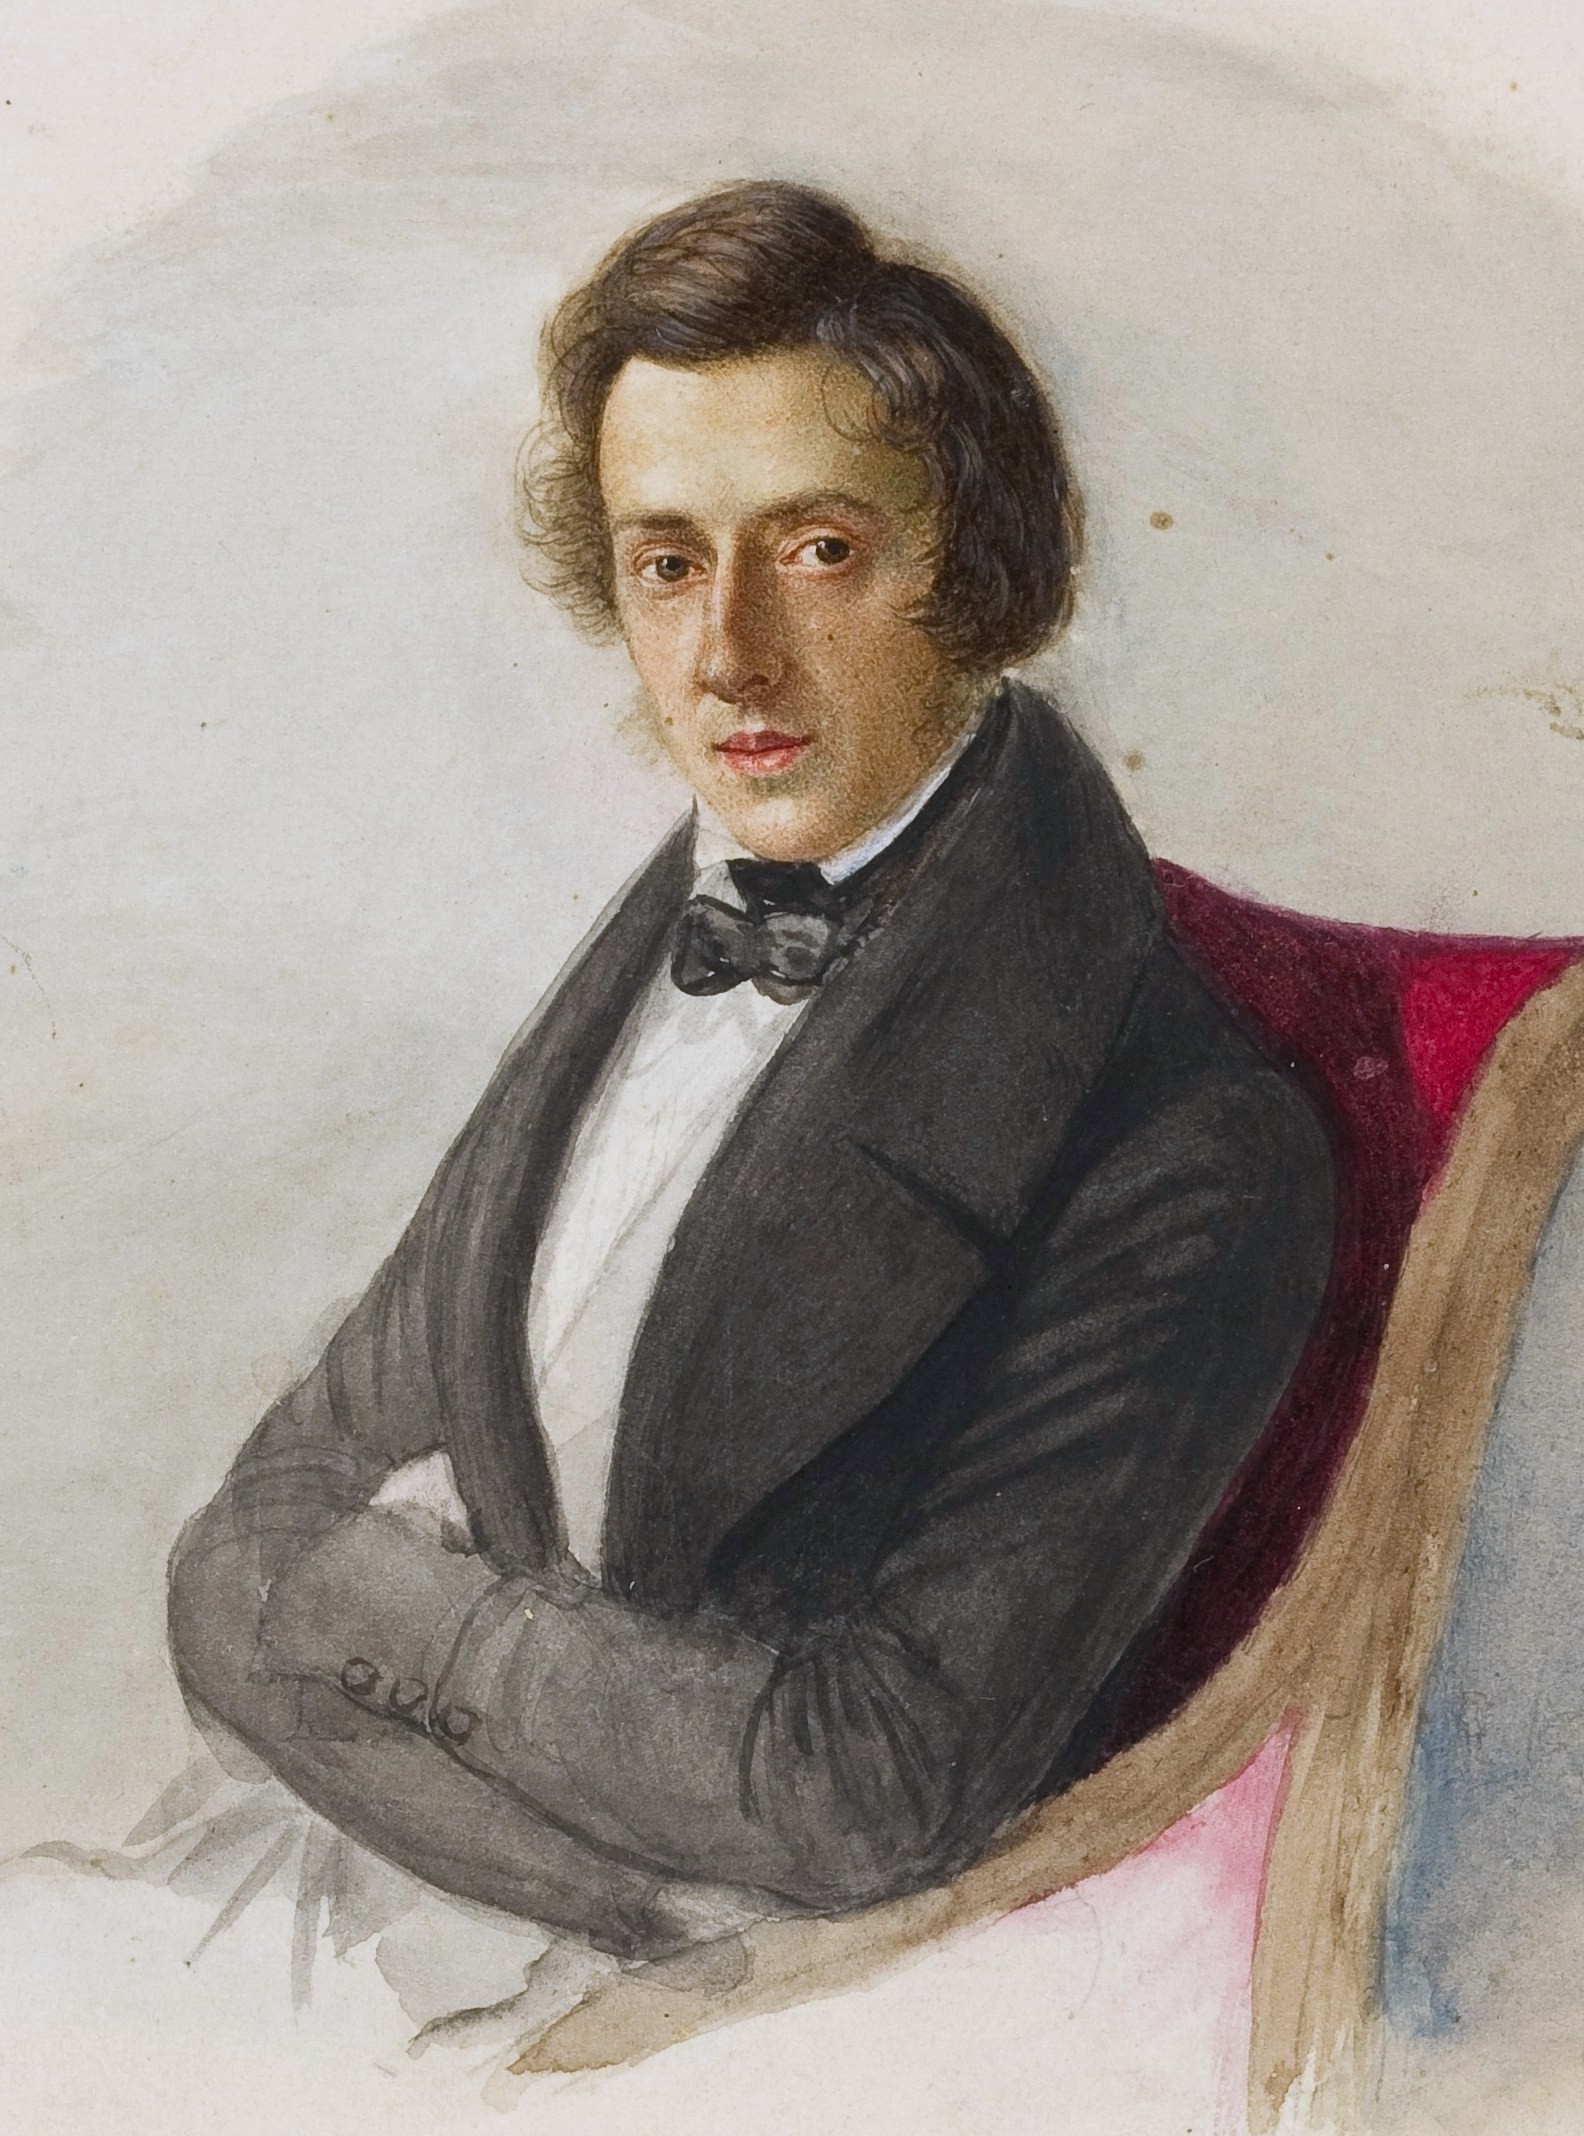
เฟรเดริก ชอแป็ง

ไฟล์:Chopin, by Wodzinska.JPG|thumb|250px|เฟรเดริก ชอแป็ง
เฟรเดริก ฟร็องซัว ชอแป็ง (, ) หรือ ฟรือแดรึก ฟรันต์ซีเชก ชอแป็ง () เป็นคีตกวีชาวโปแลนด์ เกิดเมื่อวันที่ 1 มีนาคม ค.ศ. 1810 เสียชีวิตเมื่อวันที่ 17 ตุลาคม ค.ศ. 1849 จากวัณโรคที่ส่งผลต่อระบบทางเดินหายใจ ชื่อที่บิดามารดาของเขาตั้งให้คือ "Fryderyk Franciszek Chopin" ต่อมาได้หันมาใช้ชื่อเป็นภาษาฝรั่งเศสเมื่อเขาได้ตัดสินใจจากประเทศบ้านเกิดเป็นการถาวรเพื่อมุ่งหน้าสู่กรุงปารีส ประเทศฝรั่งเศส
== ประวัติ ==
ชอแป็งเกิดเมื่อวันที่ 1 มีนาคม ค.ศ. 1810 (ตามบันทึกของสังฆมณฑลบอกว่าเป็นวันที่ 22 กุมภาพันธ์) ที่เมืองแชลาซอวาวอลา () ซึ่งตั้งอยู่ตอนกลางของประเทศโปแลนด์ บิดาของเขาชื่อนีกอลา (Nicolas Chopin) เป็นชาวฝรั่งเศสโดยกำเนิด พื้นเพมาจากเมืองมาแร็งวีล-ซูร์-มาดง (Marainville-sur-Madon) ในแคว้นลอแรน มารดาเป็นชาวโปแลนด์ ชอแป็งเริ่มเรียนดนตรีตั้งแต่อายุหกขวบ และแต่งเพลงแรกเมื่ออายุเพียงเจ็ดขวบ และเปิดการแสดงต่อสาธารณชนครั้งแรกเมื่ออายุแปดขวบ (ค.ศ. 1818) ครูสอนดนตรีคนแรกของชอแป็งได้แก่ วอยแชค ชึฟนือ () และหลังจาก ค.ศ. 1826 เขาได้เข้ารับการศึกษาที่โรงเรียนดนตรีแห่งกรุงวอร์ซอ ซึ่งเขาได้รับการถ่ายทอดวิชาดนตรีจากยูแซฟ เอลส์เนอร์ (Józef Elsner) เป็นหลัก
ใน ค.ศ. 1830 เขาได้จากประเทศโปแลนด์|โปแลนด์ประเทศบ้านเกิดเพื่อมาประกอบอาชีพนักดนตรีที่ประเทศฝรั่งเศส ซึ่งเขาได้ใช้ช่วงชีวิตที่เหลือพำนักอยู่ที่กรุงปารีสหรือไม่ก็ในบริเวณใกล้เคียง เขาตกหลุมรักสาวนางหนึ่งอย่างหัวปักหัวปำ ความรักที่เขามีต่อหล่อนเป็นแรงบันดาลใจในการประพันธ์เพลง "บัลลาดหมายเลข 1 โอปุสที่ 23" ที่แสนไพเราะ รวมถึงท่อนที่สองของคอนแชร์โตหมายเลข 1 ระหว่าง ค.ศ. 1838 ถึง ค.ศ. 1847 เขาได้กลายเป็นชู้รักของฌอร์ฌ ซ็องด์ (George Sand) นักประพันธ์นวนิยายชาวฝรั่งเศสผู้อื้อฉาว แต่ในที่สุดก็ได้แยกทางกันด้วยความเต็มใจของทั้งสองฝ่ายเมื่ออาการป่วยของชอแป็งทรุดหนัก ฉากหนึ่งของเรื่องราวความรักของคู่รักบันลือโลกที่ผู้คนจดจำได้ดีที่สุด เห็นจะได้แก่เหตุการณ์ในเกาะมายอร์กา ประเทศสเปน ในช่วงที่ชอแป็งใช้ชีวิตส่วนใหญ่อยู่อย่างอนาถในบ้านชาวนาโดยปราศจากเครื่องทำความร้อน บทเพลงเขาได้ประพันธ์ระหว่างช่วงเวลาอันน่าสังเวชนี้ได้แก่พรีลูด โอปุสที่ 28 อันพรรณนาถึงความสิ้นหวังของทั้งคู่ ช่วงเวลาดังกล่าวได้มีผลกระทบอย่างใหญ่หลวงต่อสุขภาพของชอแป็งที่ป่วยจากวัณโรคเรื้อรัง ทำให้เขาและฌอร์จ ซ็องด์ตัดสินใจเดินทางกลับกรุงปารีสเพื่อรักษาชีวิตเอาไว้ เขารอดชีวิตมาได้ก็จริง แต่ก็ไม่หายขาดจากอาการป่วย จนกระทั่งจบชีวิตอย่างน่าสลดด้วยวัยเพียง 39 ปี
ชอแป็งสนิทกับฟรานซ์ ลิซท์, วินเชนโซ เบลลีนี (ผู้ซึ่งศพถูกฝังอยู่ใกล้กับเขาที่สุสานแปร์ลาแชซในกรุงปารีส) และเออแฌน เดอลาครัว เขายังเป็นเพื่อนกับคีตกวีแอ็กตอร์ แบร์ลีโยซ และโรแบร์ท ชูมันน์ และแม้ว่าชอแป็งได้มอบเพลงบางบทเพื่ออุทิศให้เพื่อนนักประพันธ์ทั้งสองก็ตาม แต่เขาก็ไม่ค่อยประทับใจบทเพลงที่ทั้งสองแต่งขึ้นเท่าไรนัก เขาได้ขอร้องให้ร้องเพลงสวดเรเควียมของว็อล์ฟกัง อมาเดอุส โมทซาร์ท|โมซาร์ทในงานศพของเขา แต่เมื่อเขาเสียชีวิตลงใน ค.ศ. 1849 พิธีศพที่จัดขึ้นที่โบสถ์ลามาดแลน (La Madeleine) ไม่ได้ราบเรียบเสียทีเดียว เนื่องจากเป็นครั้งแรกที่ได้มีการขออนุญาตใช้วงประสานเสียงสตรีในการร้องเพลงสวด ข่าวอื้อฉาวดังกล่าวได้แพร่ออกไปส่งผลให้ต้องเลื่อนพิธีฝังศพออกไปอีกสองสัปดาห์ แต่ในที่สุดโบสถ์ก็ยอมรับคำขอดังกล่าว ทำให้คำขอร้องครั้งสุดท้ายของชอแป็งเป็นจริงขึ้นมา
ผลงานทุกชิ้นของชอแป็งเป็นงานชิ้นเอก ส่วนใหญ่ใช้สำหรับเดี่ยวเปียโน งานประเภทเรียบเรียงเสียงประสานมีเพียงคอนแชร์โตสองบท, ปอลอแนซ (polonaise) หนึ่งบท, รอนโด (rondo) หนึ่งบท และวารียาซียง (variation) อีกจำนวนหนึ่ง ซึ่งทั้งหมดบรรเลงด้วยเปียโนและวงออร์เคสตรา เพลงเชมเบอร์มิวสิกมีเพียงห้าชิ้น ซึ่งสี่ชิ้นแรกแต่งไว้ตั้งแต่วัยเด็ก ชิ้นสุดท้ายเป็นโซนาตาสำหรับเชลโลและเปียโน ซึ่งเป็นผลงานชิ้นสุดท้ายที่เขานำออกแสดงต่อสาธารณชนร่วมกับโอกุสต์ ฟร็องชอม (Auguste Franchomme) เพื่อนของเขาผู้เป็นนักเชลโลเลื่องชื่อ มิตรภาพได้ถูกถ่ายถอดมาเป็นความละเมียดละไมของเชลโล เนื่องจากเชมเบอร์มิวสิกของชอแป็งใช้เชลโลบรรเลงถึงสี่ในห้าชิ้นด้วยกัน
=== บทเพลงสำหรับบรรเลงเปียโน เรียงลำดับตามหมายเลขของโอปุส ===
Opus
* 1 รอนโดในบันไดเสียง c (1825)
* 2 วารียาซียงสำหรับเปียโนและวงออร์เคสตรา จาก „Lá ci darem la mano“ ของว็อล์ฟกัง อมาเดอุส โมทซาร์ท|โมซาร์ท (Mozart) ในบันไดเสียง B (1827/8)
* 3 แอ็งทรอดุกซียงและปอลอแนซ สำหรับเชลโลและเปียโน ในบันไดเสียง c (1829)
* 4 โซนาตาสำหรับเปียโน หมายเลข 1 ในบันไดเสียง c (1828)
* 5 รอนโดอาลามาซูร์ ในบันไดเสียง f (1826/7)
* 6 มาซูร์กาสี่บท ในบันไดเสียง fis, cis, E, es (1830/2)
* 7 มาซูร์กาห้าบท ในบันไดเสียง B, a, f, As, C (1830/2)
* 8 ทรีโอสำหรับเปียโน ไวโอลิน และเชลโล ในบันไดเสียง g (1829)
* 9 น็อกเทิร์นสามบทในบันไดเสียง b, Es, H (1830/2)
* 10 เอทูดสิบสองบท (อุทิศให้แก่สหายฟรันซ์ ลิซท์) ในบันไดเสียง C, a, E, cis, Ges, es, C, F, f, As, Es, c (1830/2)
* 11 คอนแชร์โต สำหรับเปียโนและออร์เคสตราหมายเลข 1 ในบันไดเสียง e (1830)
* 12 แอ็งทรอดุกซียงและวารียาซียงบรีย็องต์ จาก „Je vends des scapulaires“ ของ „Ludovic“ d’Hérold ในบันไดเสียง B (1833)
* 13 ฟ็องแตซีสำหรับเปียโนและออร์เคสตรา จากทำนองเพลงของโปแลนด์ ในบันไดเสียง A (1829)
* 14 รอนโดของชาวกรากุฟ สำหรับเปียโนและออร์เคสตรา ในบันไดเสียง F (1831/3)
* 15 น็อกเทิร์นสามบทในบันไดเสียง F, Fis, g (1831/3)
* 16 แอ็งทรอดุกซียงและรงโด ในบันไดเสียง c (1829)
* 17 มาซูร์กาสี่บท ในบันไดเสียง B, e, As, a (1831/3)
* 18 กร็องด์วาลส์บรีย็องต์ ในบันไดเสียง Es (1833)
* 19 โบเลอโรในบันไดเสียง C (etwa 1833)
* 20 สแกร์โซหมายเลข 1 ในบันไดเสียง b (1831/4)
* 21 คอนแชร์โตสำหรับเปียโนและออร์เคสตราหมายเลข 2 ในบันไดเสียง f (1829/30)
* 22 อันดันเตสปีอานาโต และกร็องด์ปอลอแนซบรีย็องต์ ในบันไดเสียง Es (1830/6)
* 23 บัลลาดหมายเลข 1 ในบันไดเสียง g (1835)
* 24 มาซูร์กาสี่บท ในบันไดเสียง g, C, As, b (1833/6)
* 25 เอตู๊ดสิบสองบท (อุทิศให้แก่มาดามก็องเตส โดกุลต์)ในบันไดเสียง As, f, F, a, e, gis, cis, Des, Ges, b, a, c (1833/7)
* 26 ปอลอแนซสองบท ในบันไดเสียง cis, es (1831/6)
* 27 น็อกเทิร์นสองบท ในบันไดเสียง cis, Des (1833/6)
* 28 พรีลูด 24 บทในทุกบันไดเสียง (1838/9)
* 29 แอ็งพรงป์ตูว์หมายเลข 1 ในบันไดเสียง As (etwa 1837)
* 30 มาซูร์กาสี่บท ในบันไดเสียง c, h, Des, cis (1836/7)
* 31 สแกร์โซหมายเลข 2 ในบันไดเสียง b (1835/7)
* 32 น็อกเทิร์นสองบท ในบันไดเสียง H, As (1835/7)
* 33 มาซูร์กาสี่บท ในบันไดเสียง gis, D, C, h (1836/8)
* 34 วอลซ์สามบท ในบันไดเสียง As, a, F (1831/8)
* 35 โซนาตาสำหรับเปียโน หมายเลข 2 ในบันไดเสียง b-moll (1839)
* 36 แอ็งพรงป์ตูว์ หมายเลข 2 ในบันไดเสียง Fis (1839)
* 37 น็อกเทิร์น สองบท ในบันไดเสียง g, G (1837/9)
* 38 บัลลาด หมายเลข 2 ในบันไดเสียง F (1839)
* 39 สแกร์โซ หมายเลข 3 ในบันไดเสียง cis (1839)
* 40 ปอลอแนซ สองบท ในบันไดเสียง A (เรียกอีกชื่อว่า„Militaire“)และบันไดเสียง c (1838/9)
* 41 มาซูร์กาสี่บท ในบันไดเสียง cis, e, B, As (1838/9)
* 42 กร็องด์วอลซ์ ในบันไดเสียง As (1839/40)
* 43 ตารันเตลลา ในบันไดเสียง as (1841)
* 44 ปอลอแนซ ในบันไดเสียง fis (1841)
* 45 พรีลูด (1838/39)
* 46 อัลเลโกร ของคอนแชร์โต (1832/41)
* 47 บัลลาด หมายเลข 3 ในบันไดเสียง As (1841)
* 48 น็อกเทิร์น สองบท ในบันไดเสียง c, fis (1841)
* 49 ฟ็องแตซีในบันไดเสียง f (1841)
* 50 มาซูร์กาสามบท ในบันไดเสียง G, As, cis (1841/2)
* 51 แอ็งพรงป์ตูว์ หมายเลข 3 ในบันไดเสียง Ges (1842)
* 52 บัลลาด หมายเลข 4 ในบันไดเสียง f (1842)
* 53 ปอลอแนซ ในบันไดเสียง As เรียกอีกชื่อว่า(„Héroïque“) (1842)
* 54 สแกร์โซหมายเลข 4 ในบันไดเสียง E (1842)
* 55 น็อกเทิร์น สองบท ในบันไดเสียง f, Es (1843)
* 56 มาซูร์กาสามบท ในบันไดเสียง H, C, c (1843)
* 57 แบร์เซิร์ส (เพลงกล่อมเด็ก) ในบันไดเสียง Des (1844)
* 58 โซนาตาสำหรับเปียโน หมายเลข 3 ในบันไดเสียง b (1844)
* 59 มาซูร์กาสามบท ในบันไดเสียง a, As, fis (1845)
* 60 บาร์การอล ในบันไดเสียง fis (1846)
* 61 ปอลอแนซ-ฟ็องแตซี ในบันไดเสียง As (1846)
* 62 น็อกเทิร์น สองบท ในบันไดเสียง B, E (1845/6)
* 63 มาซูร์กาสามบท ในบันไดเสียง B, f, cis (1846)
* 64 วอลซ์ สามบท ในบันไดเสียง Des เรียกอีกชื่อว่า („Valse minute“), cis, As (1840/7)
* 65 โซนาตาสำหรับเชลโลและเปียโน ในบันไดเสียง g (1846/7)
บทประพันธ์ที่ได้รับการเผยแพร่หลังจากการเสียชีวิต:
* 66 ฟ็องแตซี-แอ็งพรงป์ตูว์ หมายเลข 4, cis (vers 1843)
* 67 มาซูร์กาสี่บท ในบันไดเสียง G, g, C, a (1830/49)
* 68 มาซูร์กาสี่บท ในบันไดเสียง C, a, F, f (1830/49)
* 69 วอลซ์สองบท ในบันไดเสียง As, b (1829/35)
* 70 วอลซ์สามบท ในบันไดเสียง Ges, As, Des (1829/41)
* 71 ปอลอแนซสามบท ในบันไดเสียง d, B, f (1824/28)
** 72.1 น็อกเทิร์น ในบันไดเสียง e
** 72.2 บทเพลงไม่ทราบชื่อ
** 72.3 เอกอแซซสามบท ในบันไดเสียง D, G, Des (vers 1829)
* 73	รอนโดสำหรับเปียใน ในบันไดเสียง C (1828)
* 74	บทเพลงที่ใช้ทำนองของโปแลนด์ (1829/47)
บทเพลงที่ปราศจากหมายเลขโอปุส:
* ปอลอแนซ ในบันไดเสียง B (1817)
* ปอลอแนซ ในบันไดเสียง g (1817)
* ปอลอแนซ ในบันไดเสียง As (1821)
* แอ็งทรอดุกซียงและวารียาซียง สำหรับบทเพลงของเยอรมัน ในบันไดเสียง E (1824)
* ปอลอแนซ ในบันไดเสียง gis (1824)
* มาซูร์กา ในบันไดเสียง B (1825/26)
* มาซูร์กา ในบันไดเสียง G (1825/26)
* วารียาซียง สำหรับเปียโนสี่มือ ในบันไดเสียง D (1825/26)
* เพลงมาร์ชงานศพ ในบันไดเสียง c (1837)
* ปอลอแนซ ในบันไดเสียง b (1826)
* น็อกเทิร์น ในบันไดเสียง e (1828/30)
* ซูเวอร์นีร์เดอปากานีนี ในบันไดเสียง A (1829)
* มาซูร์กา ในบันไดเสียง G (1829)
* วอลซ์ ในบันไดเสียง E (1829)
* วอลซ์ ในบันไดเสียง Es (1829)
* มาซูร์กาพร้อมบทร้องบางส่วน ในบันไดเสียง G (1829)
* วอลซ์ ในบันไดเสียง As (1829)
* วอลซ์ ในบันไดเสียง e (1830)
* ซารีพร้อมบทร้องบางส่วน (1830)
* ปอลอแนซ ในบันไดเสียง Ges (1830)
* เลนโตกอนกรันเอสเปรสซีโอเน (Lento con gran espressione) ในบันไดเสียง cis (1830)
* มาซูร์กา ในบันไดเสียง B (1832)
* มาซูร์กา ในบันไดเสียง D (1832)
* คอนแชร์โตกร็องด์ดูโอ สำหรับบทละครเรื่อง "Robert le Diable" ของไมเออแบร์ (Meyerbeer) สำหรับเชลโลและเปียโน ในบันไดเสียง E (1832/33)
* มาซูร์กา ในบันไดเสียง C (1833)
* กันตาบีเล ในบันไดเสียง B (1834)
* มาซูร์กา ในบันไดเสียง As (1834)
== มีเดีย ==
== แหล่งข้อมูลอื่น ==
หมวดหมู่:บุคคลที่เกิดในปี พ.ศ. 2353
หมวดหมู่:บุคคลที่เสียชีวิตในปี พ.ศ. 2392
หมวดหมู่:นักเปียโนชาวโปแลนด์
หมวดหมู่:คีตกวีชาวโปแลนด์
หมวดหมู่:นักดนตรีคลาสสิก
หมวดหมู่:คีตกวีชาวฝรั่งเศส
หมวดหมู่:บุคคลจากปารีส
หมวดหมู่:เสียชีวิตจากวัณโรค
หมวดหมู่:บุคคลจากจังหวัดมาซอฟแช
หมวดหมู่:ชาวโปแลนด์เชื้อสายฝรั่งเศส
หมวดหมู่:ศิษย์เก่าจากมหาวิทยาลัยวอร์ซอ